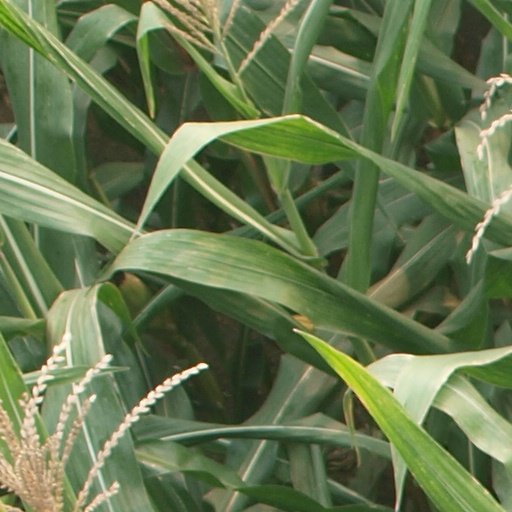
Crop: maize; corn